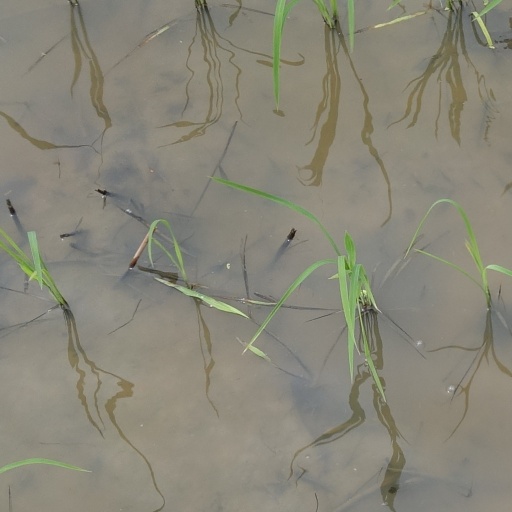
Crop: rice